Plate theory (volcanism)

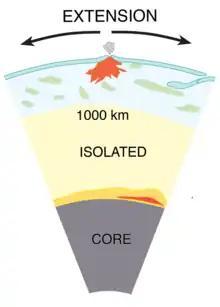
Schematic of the plate theory. Mid-blue: lithosphere; light-blue/green: inhomogeneous upper mantle; yellow: lower mantle; orange/red: core-mantle boundary. Lithospheric extension enables pre-existing melt (red) to rise.

The plate theory is a model of volcanism that attributes all volcanic activity on Earth, even that which appears superficially to be anomalous, to the operation of plate tectonics. According to the plate theory, the principal cause of volcanism is extension of the lithosphere. Extension of the lithosphere is a function of the lithospheric stress field. The global distribution of volcanic activity at a given time reflects the contemporaneous lithospheric stress field, and changes in the spatial and temporal distribution of volcanoes reflect changes in the stress field. The main factors governing the evolution of the stress field are: